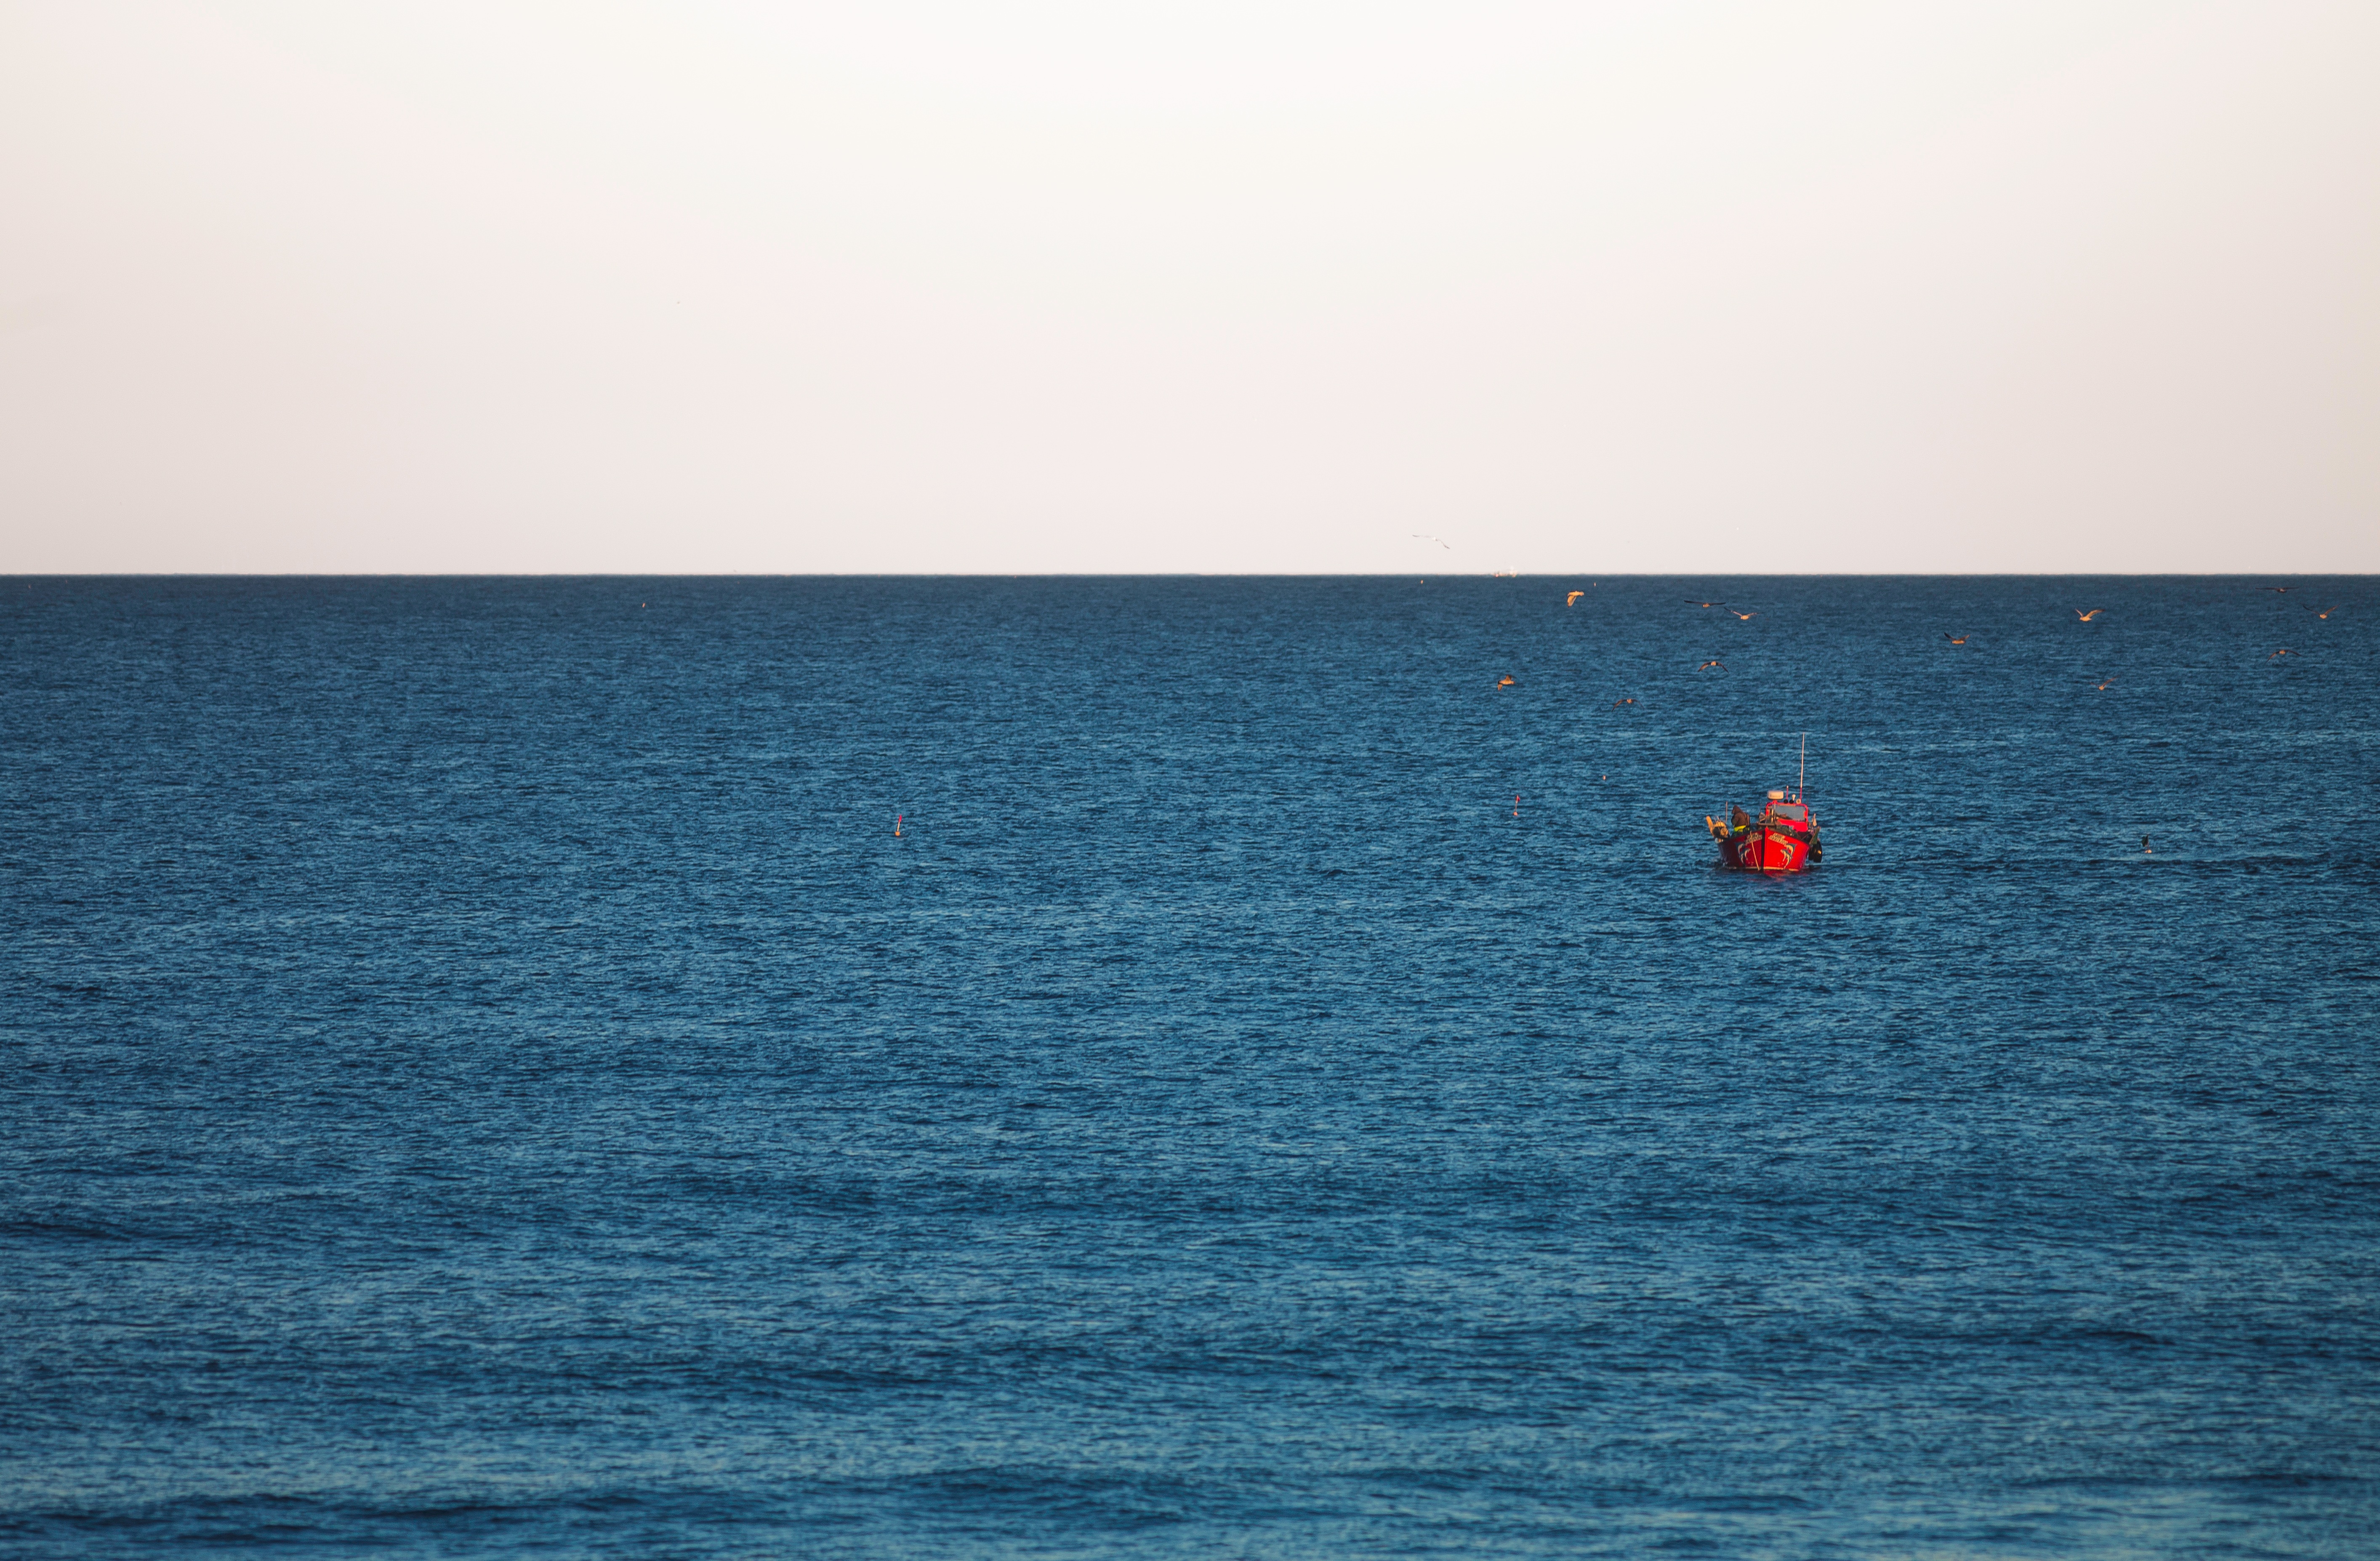
beach, sea, coast, sand, ocean, horizon, sky, sunrise, sunset, shore, wave, bay, blue, body of water, wind wave